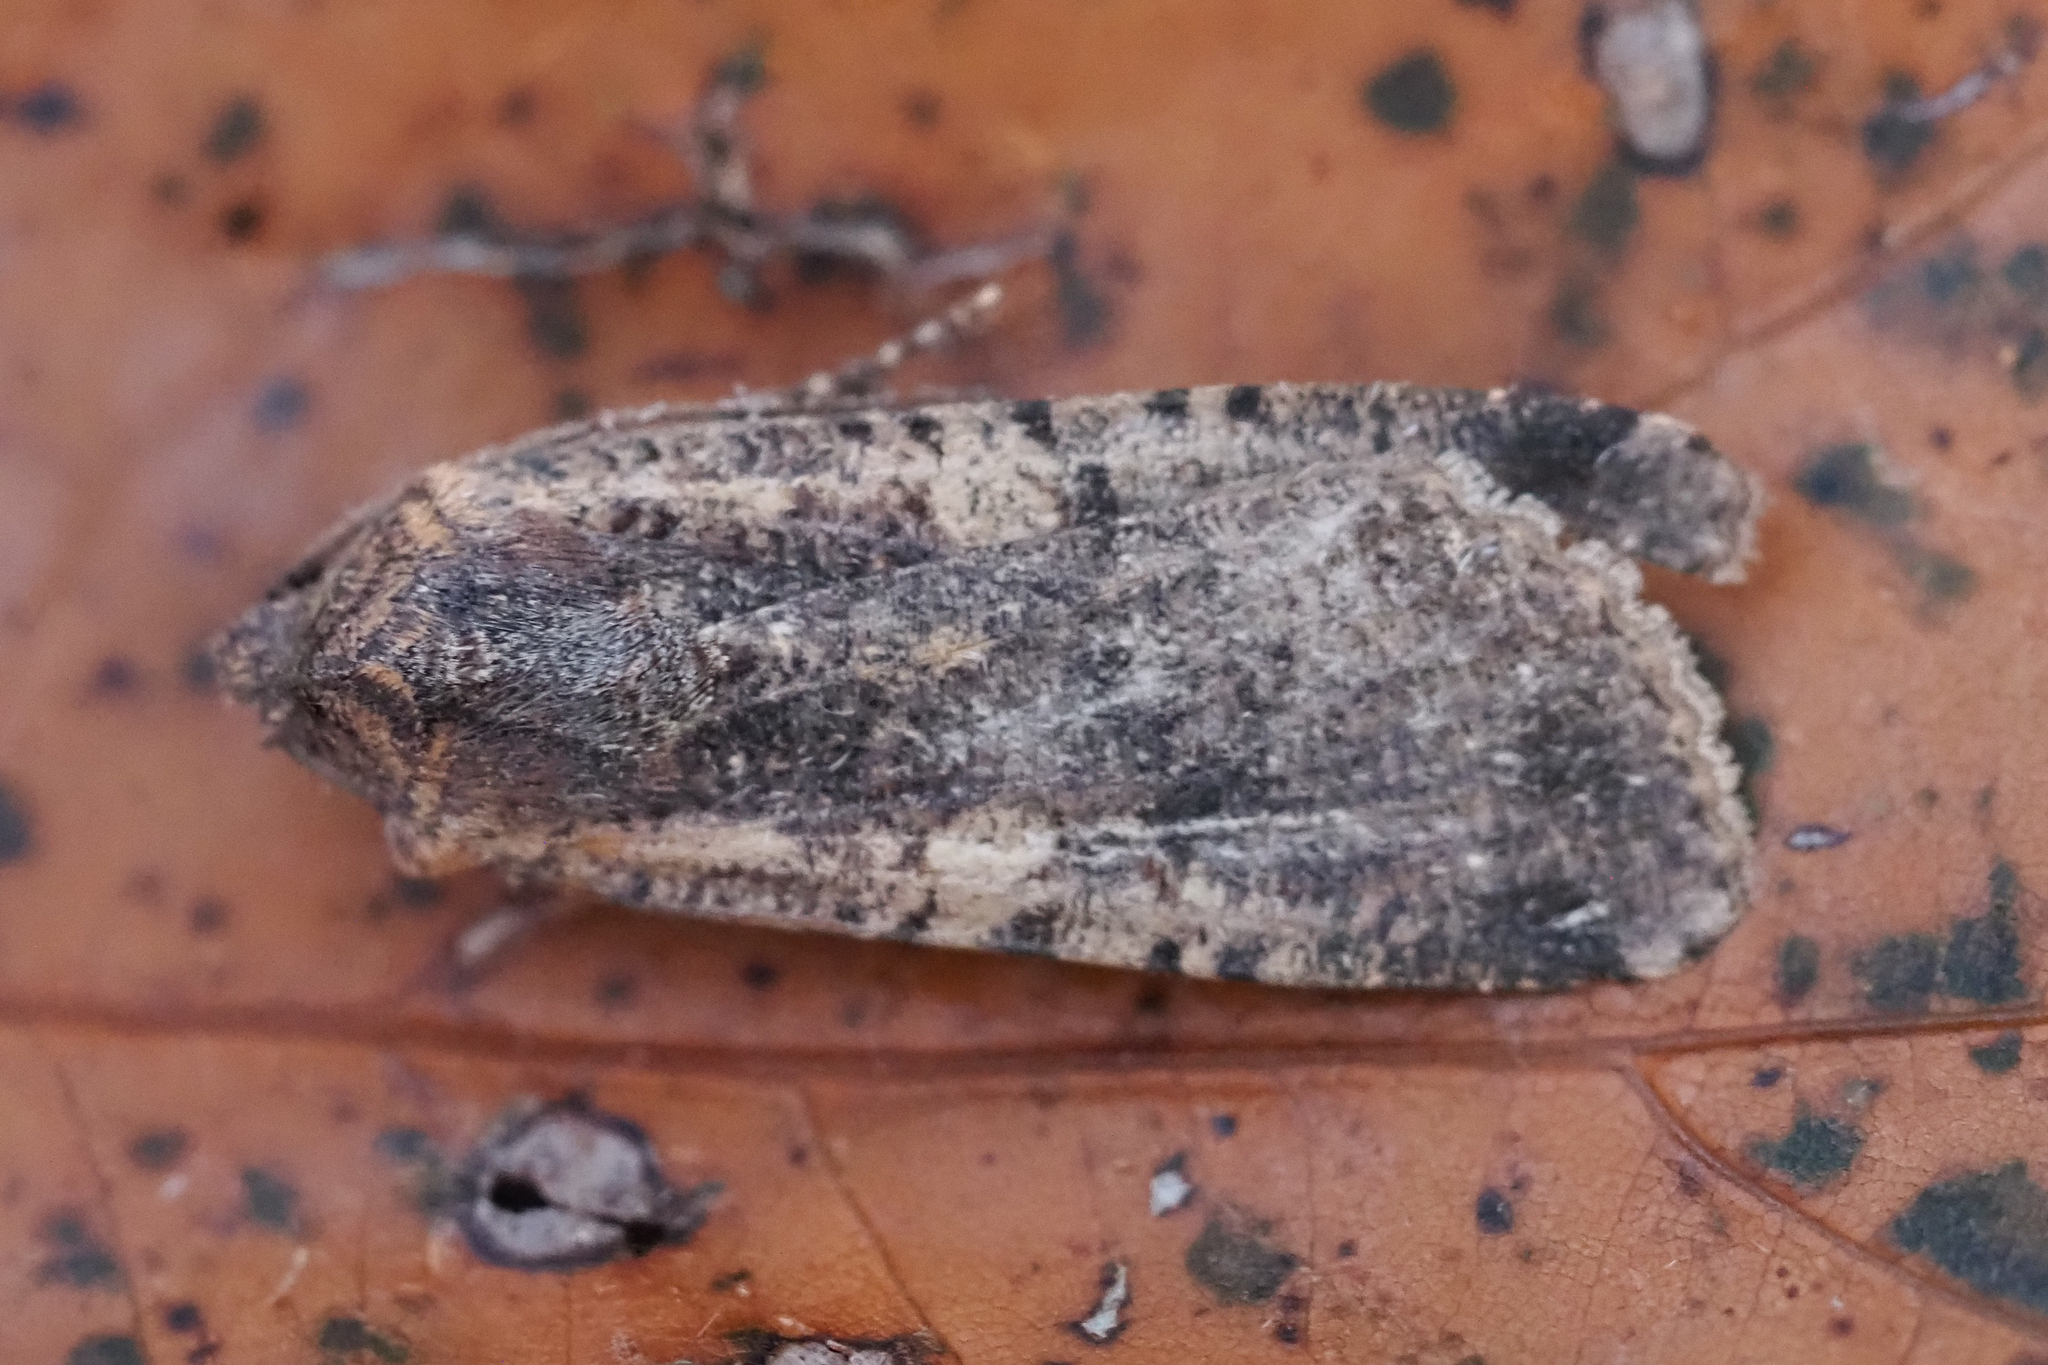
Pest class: cutworms